Daniel Ravner

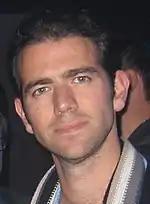
Daniel Ravner

Daniel Ravner (born April 1, 1976) is an Israeli writer, speaker, and cross media creator. He is known for his work on Israeli television and blogging on crossmedia and internet trends. In March 2017, Ravner launched his startup news site "The Perspective", which offers his readers contradicting point of view analysis of current affairs.